Netherlands at the UCI Track Cycling World Championships

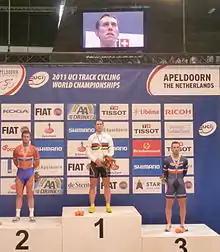
Teun Mulder (left) finished second in the 1 km time trial after winning the bronze medal in the keirin the day before.

Netherlands competed at the 2015 UCI Track Cycling World Championships in Saint-Quentin-en-Yvelines at the Vélodrome de Saint-Quentin-en-Yvelines from 18 to 22 February 2015. A team of 13 cyclists (4 women, 9 men) was announced to represent the country in the event.